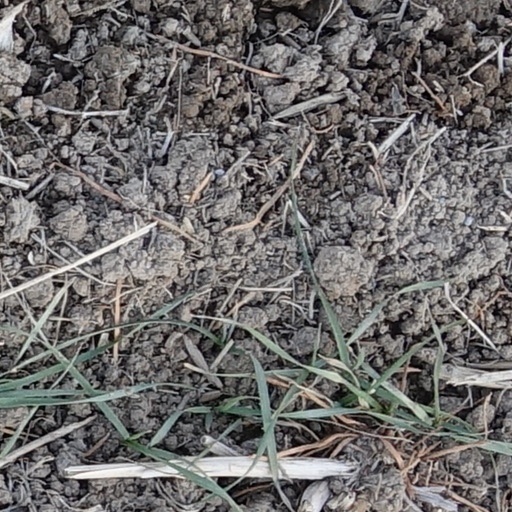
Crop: wheat